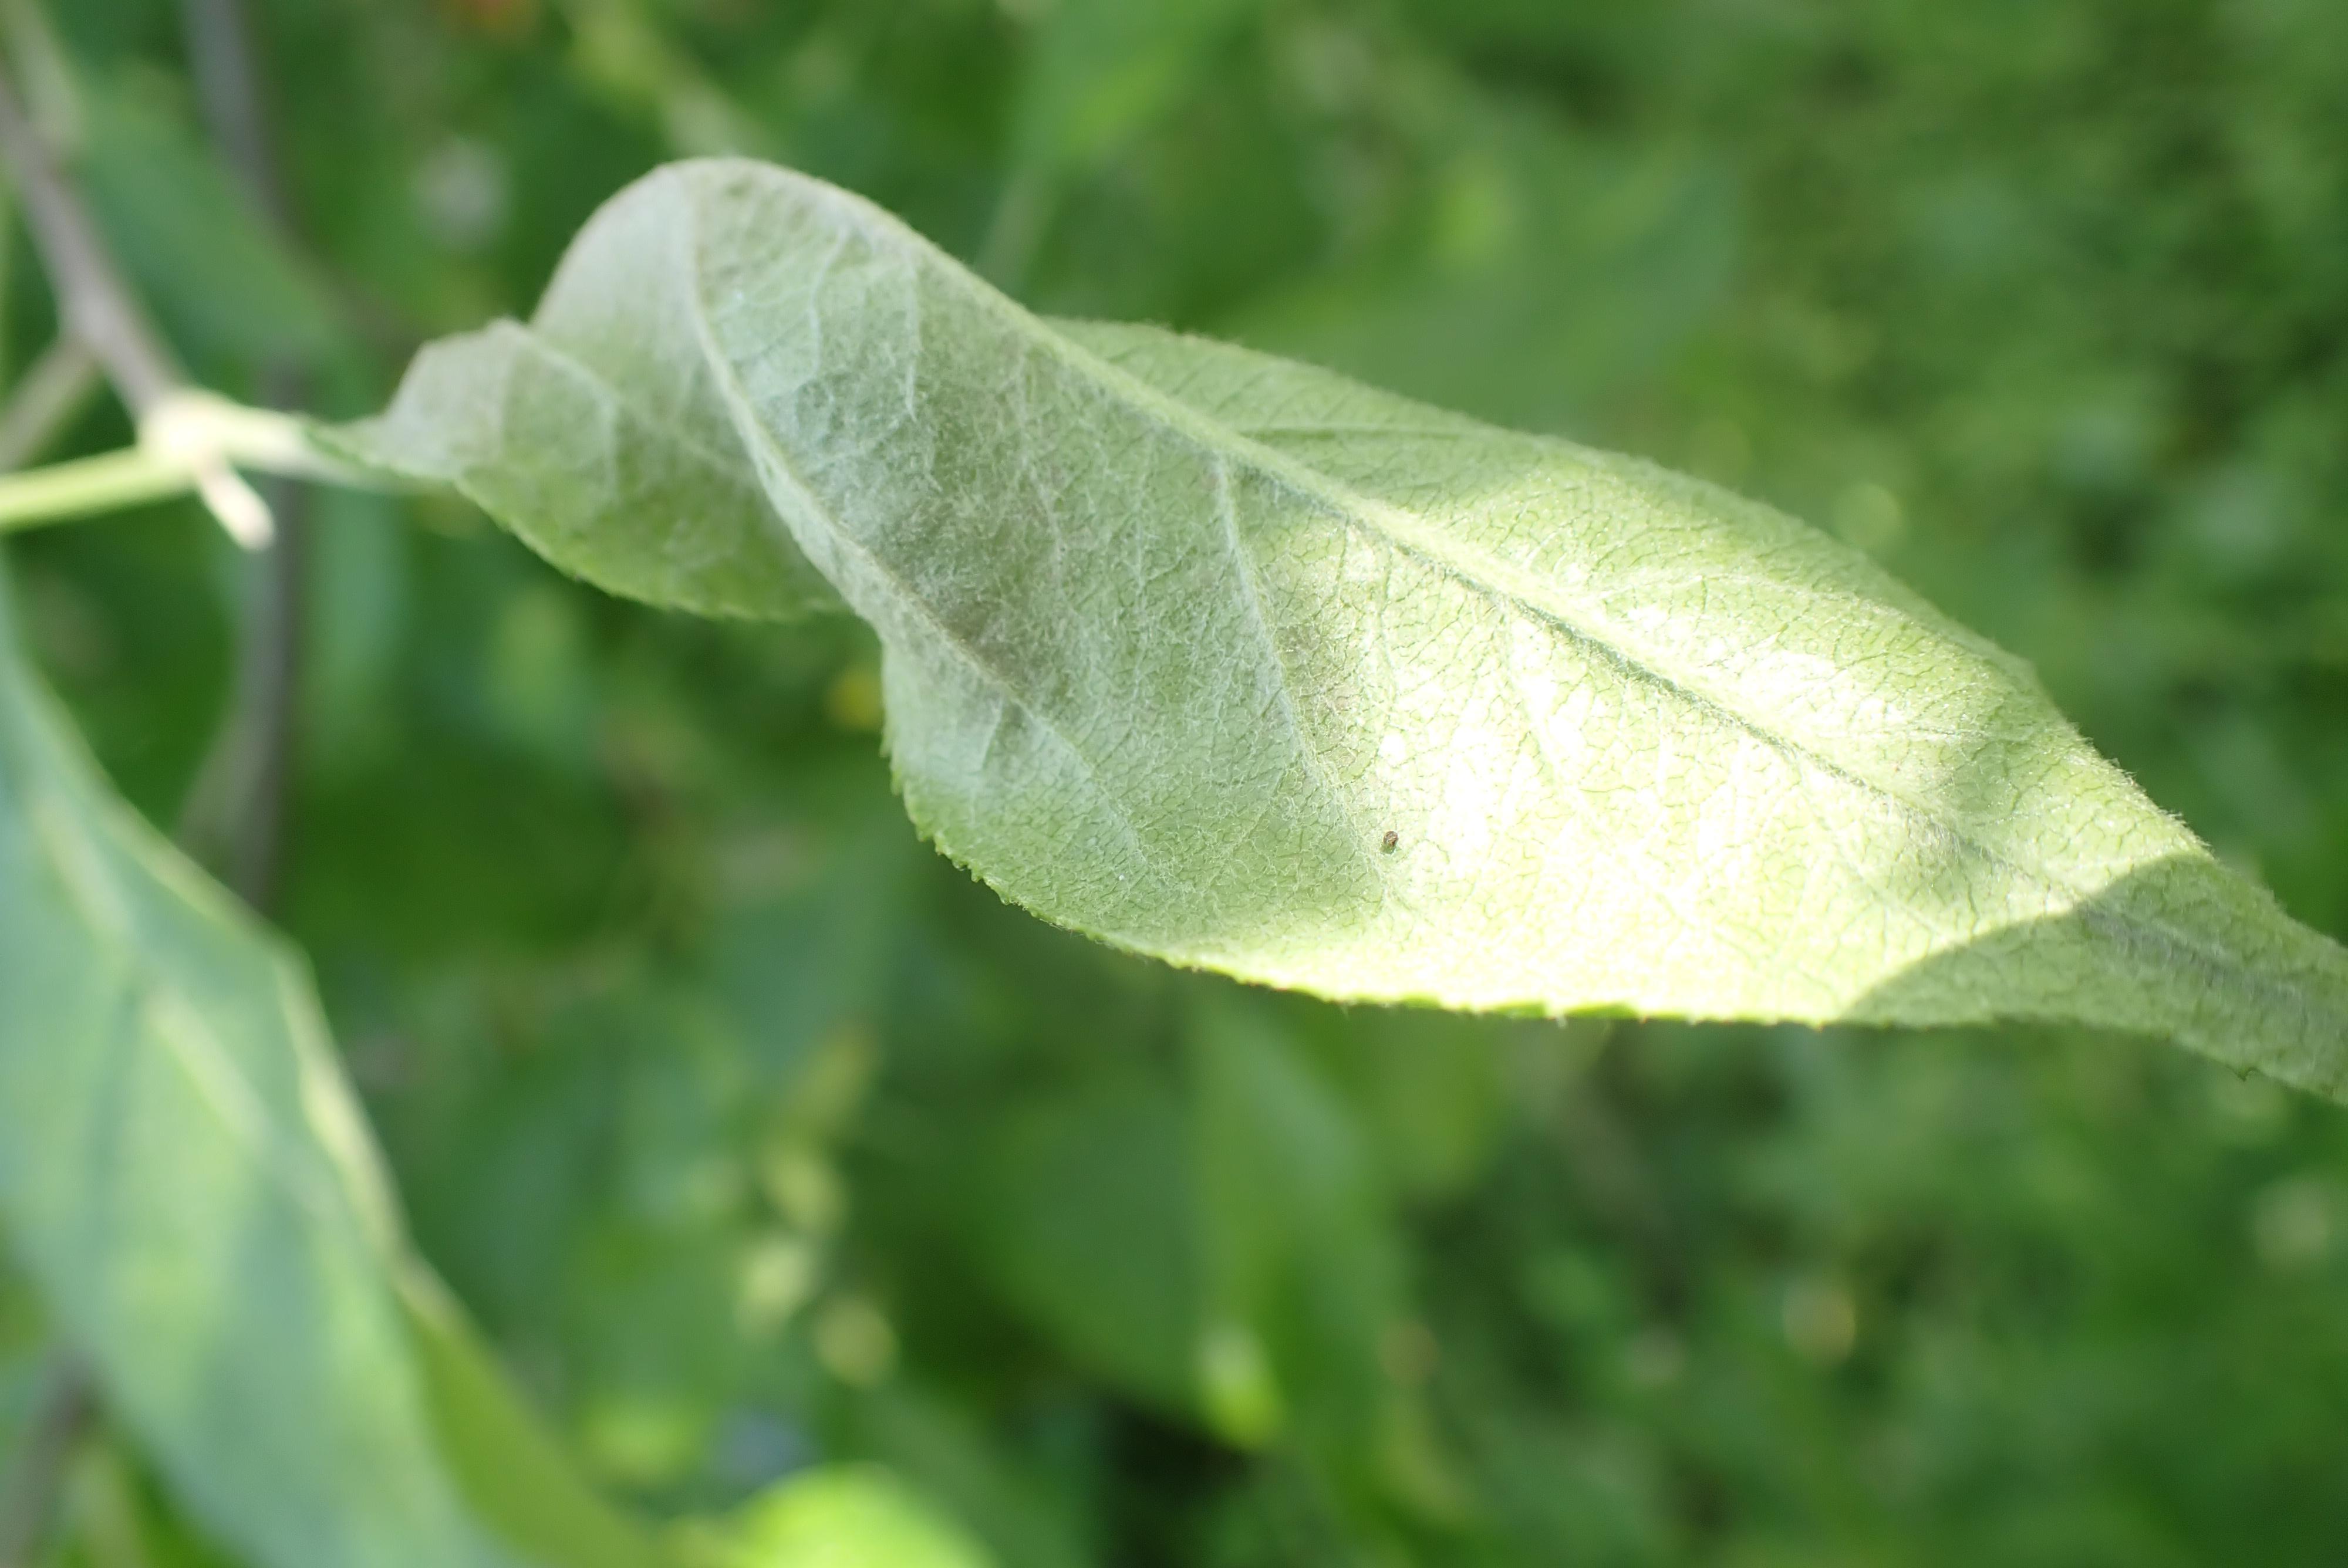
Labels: powdery_mildew